Artur Axmann

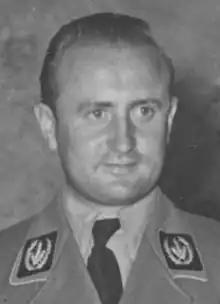
Axmann in September 1942

Artur Axmann (18 February 1913 – 24 October 1996) was the German Nazi national leader ("Reichsjugendführer") of the Hitler Youth ("Hitlerjugend") from 1940 to 1945, when the war ended. He was the last living Nazi with a rank equivalent to "Reichsleiter".